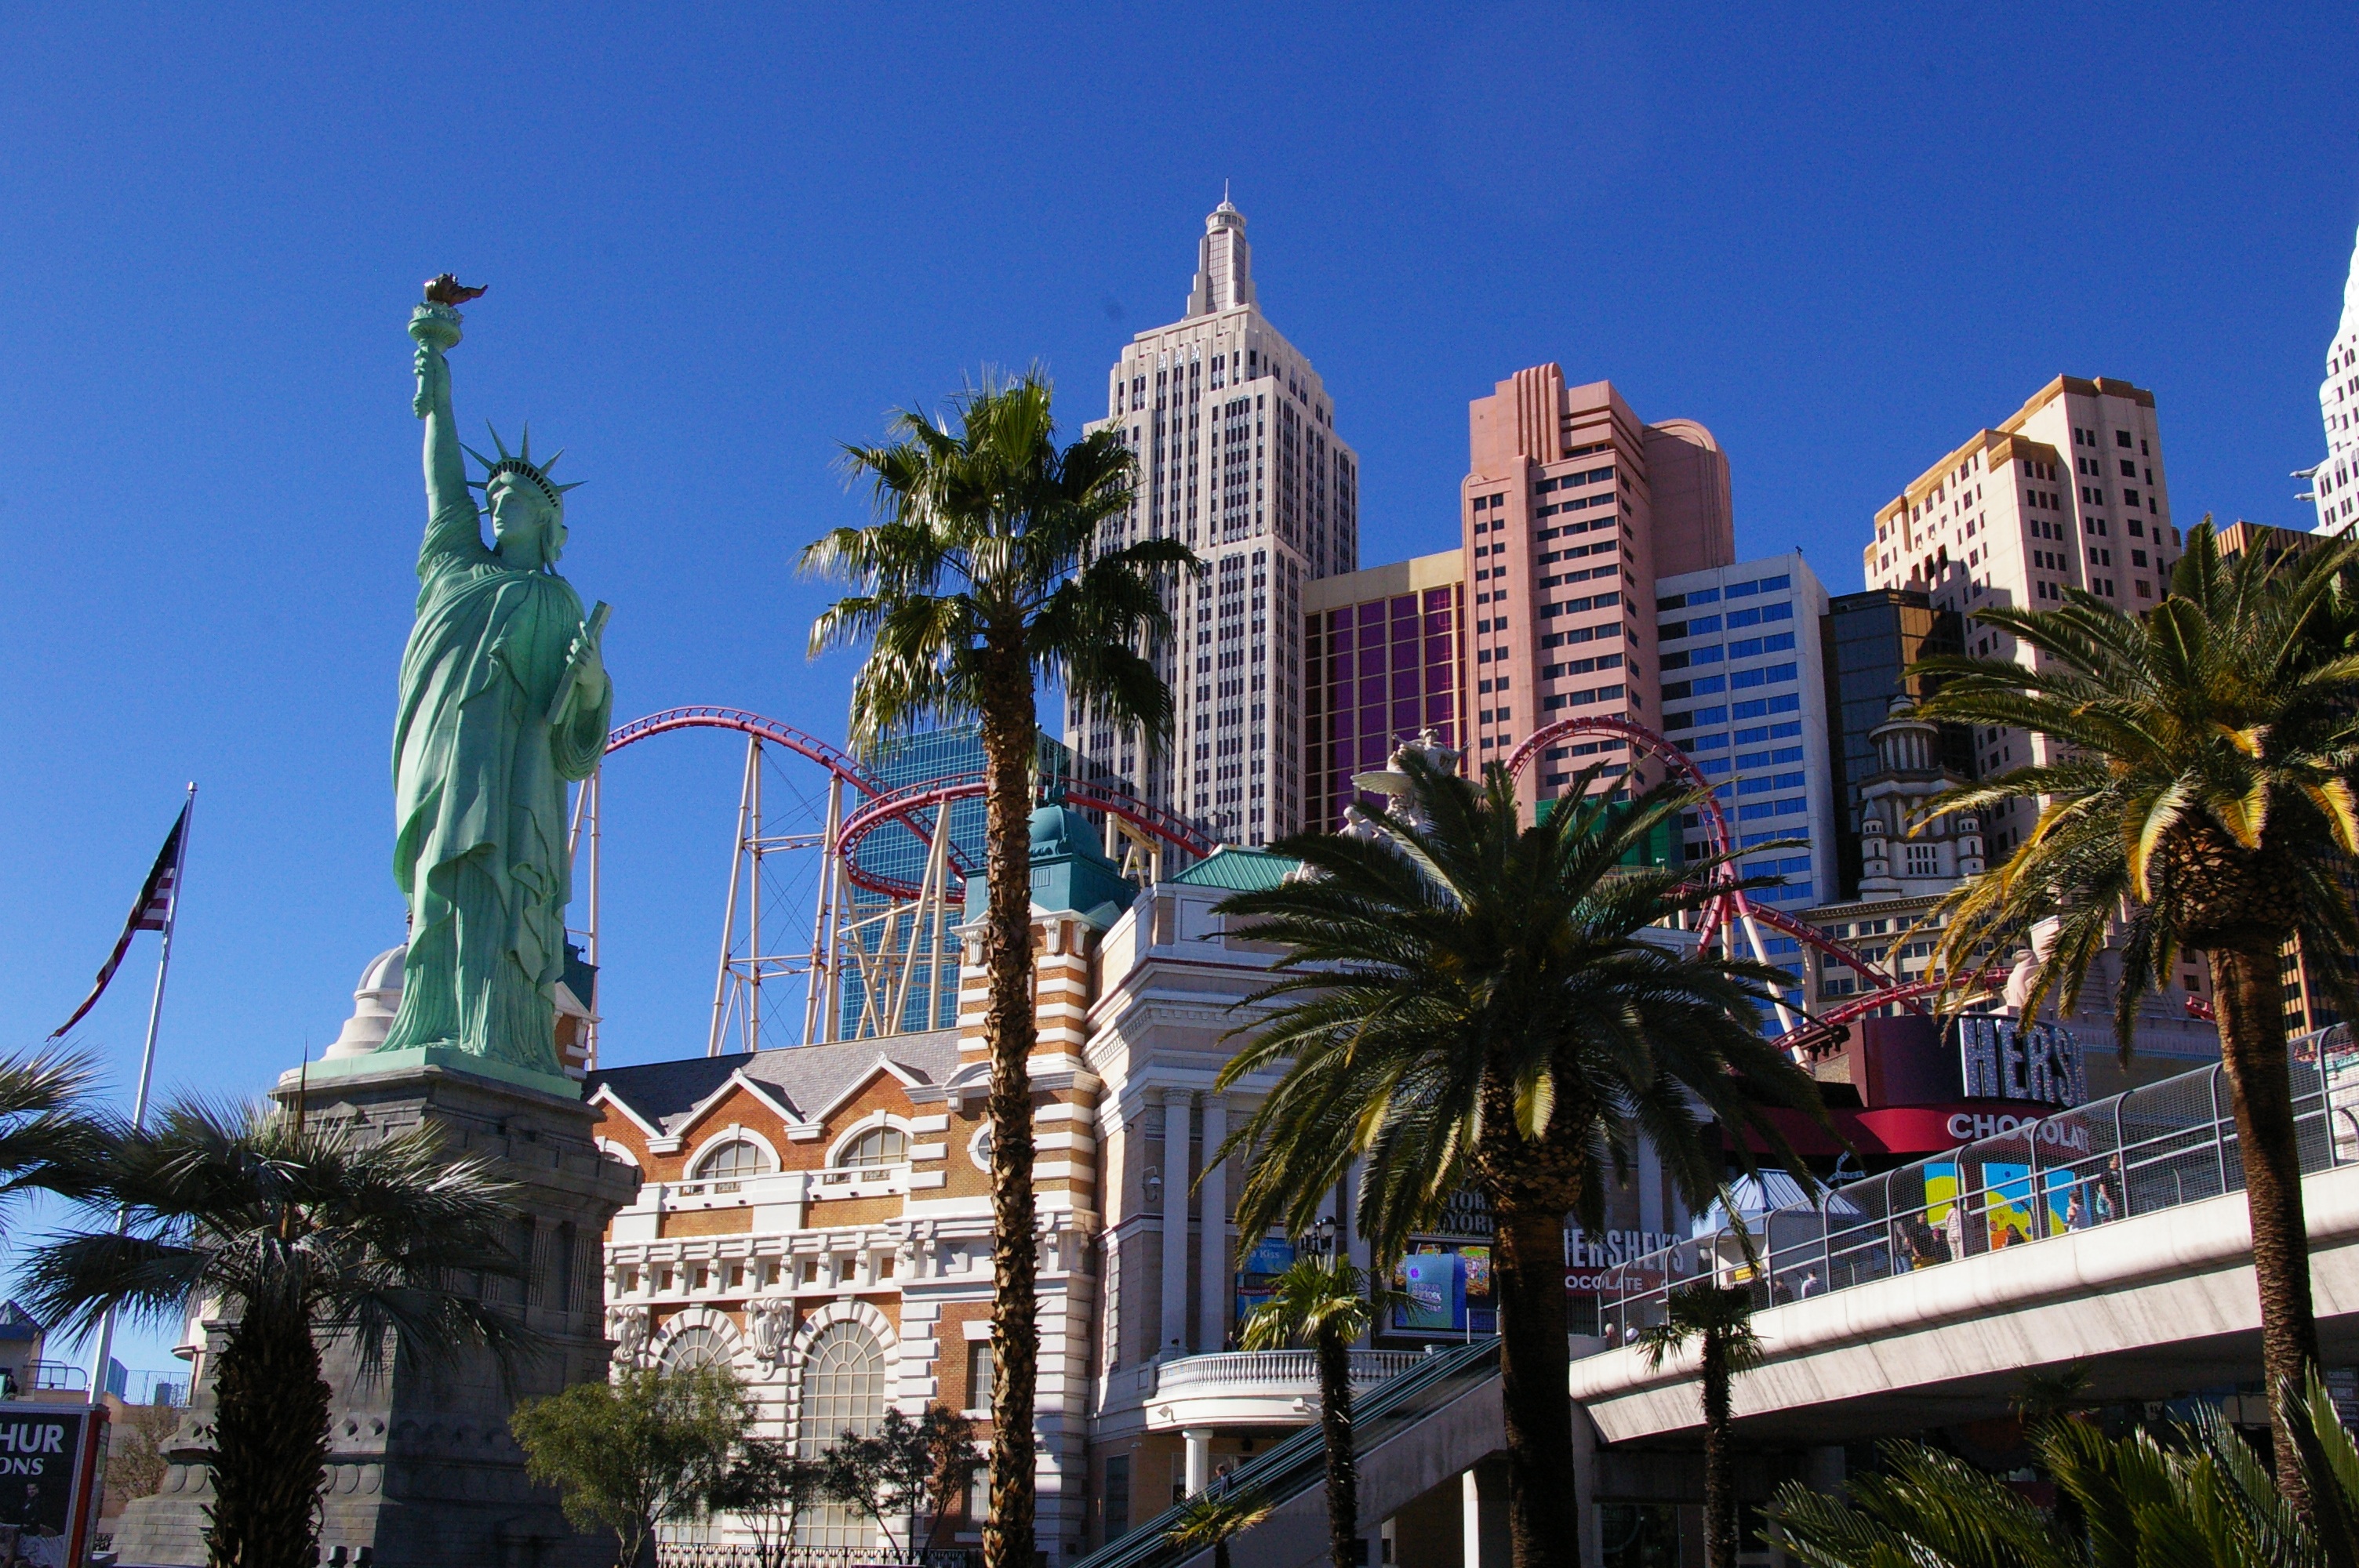
skyline, street, city, skyscraper, cityscape, downtown, statue of liberty, amusement park, plaza, park, usa, landmark, tourism, fun, resort, liberty, las, vegas, casino, strip, metropolis, las vegas, new york new york, arecales